Gerardo Noriega

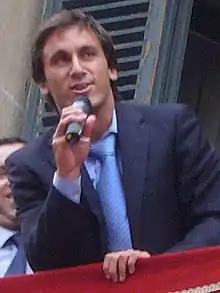
Gerardo celebrates promotion to La Liga with Hércules in 2010

Gerardo Antonio Noriega Santoveña (born 10 March 1982 in Llanes, Asturias), known simply as Gerardo, is a Spanish former professional footballer who played as a right midfielder.